Hart Senate Office Building

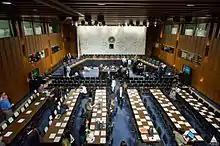
Central Hearing Facility in the Hart building.

The Central Hearing Facility was completed in October 1987, and used for the first time in January 1988. Located on the second floor of the Hart Senate Office Building, the two-story high room has studio-quality television lighting built into the ceiling. Booths built into the sides of the room are elevated and can accommodate television camera crews. Above them are glassed-in booths where television reporters and news presenters can report from without disturbing the proceedings below.